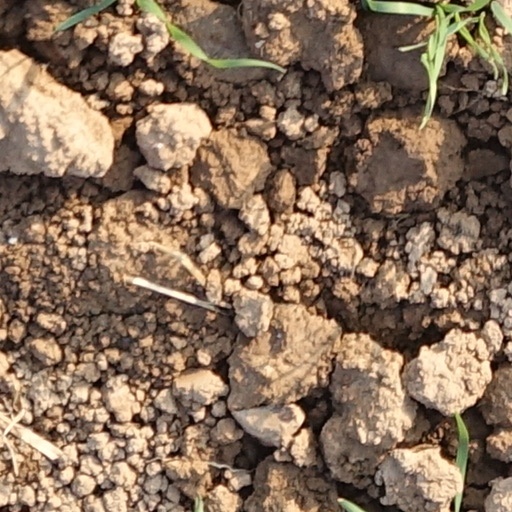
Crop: wheat